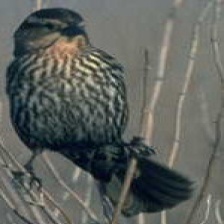
Species: RED WINGED BLACKBIRD
Scientific name: AGELAIUS PHOENICEUS